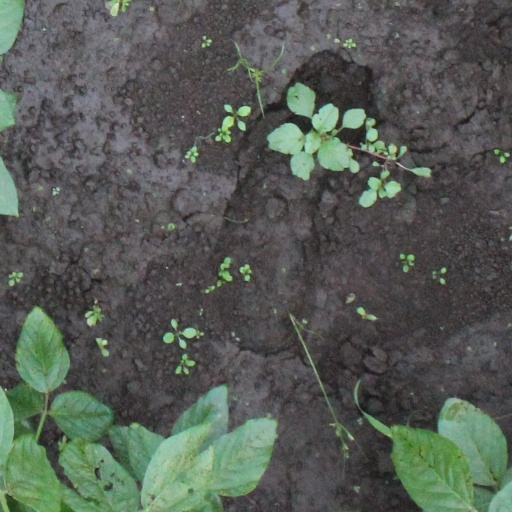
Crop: soybean